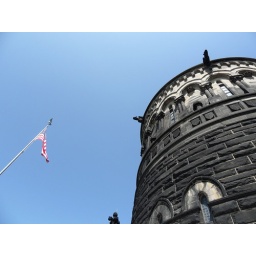
View of the tower from the balcony on the Garfield Monument in Lakeview Cemetery